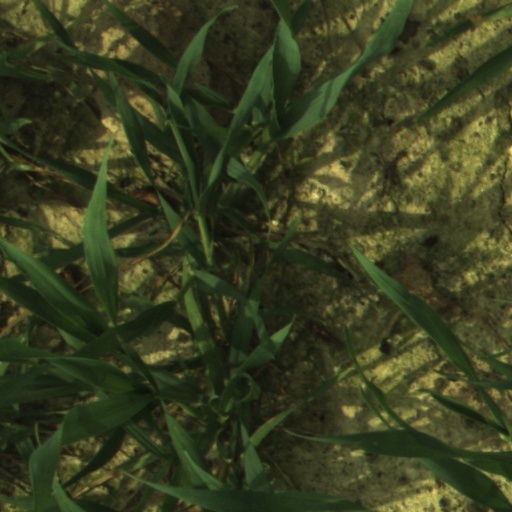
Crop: wheat